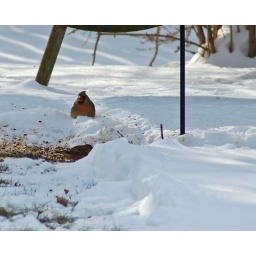
It started out so nicely... just a little bird chat with the lady cardinal in charge.